Yehouda Chaki

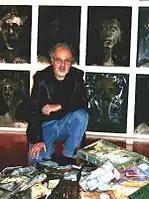
Chaki with his "Mi Makir exhibit

Yehouda Chaki was born in Athens, Greece, the son of Sephardic Jewish parents. His early childhood was marked by the Holocaust. Chaki and his parents spent five years secretly living in the home of a Christian family in Athens before they could safely relocate to Israel with his younger brother.